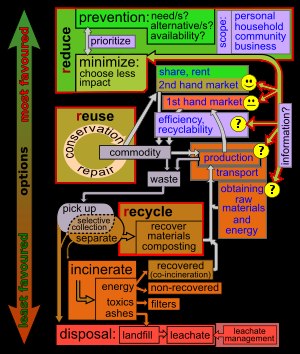
Affaldshierarkiet
Affaldshierarkiet
Affaldshierarkiet eller affaldspyramiden er et begreb i dansk affaldspolitik og EUs rammedirektiv for affald og beskriver prioriteringer i affaldspolitikken. Politikken knyttet til begrebet går ud på behandle affald, så nær toppen af hierarkiet som muligt - og består af følgende punkter: